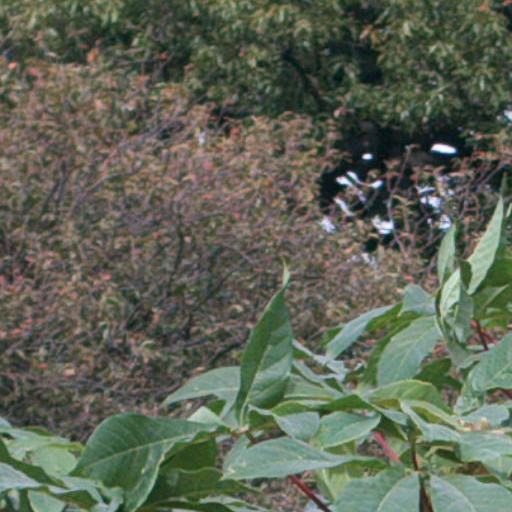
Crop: cassava